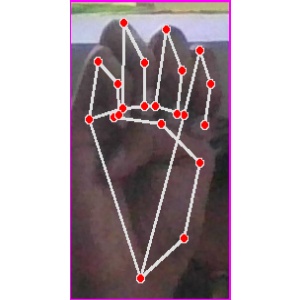
अक्षर: म